Sentinel program

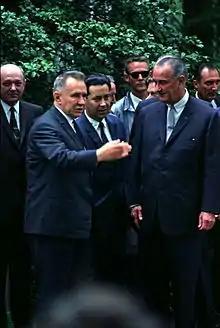
Soviet Premier Alexei Kosygin met with Johnson at the Glassboro Summit Conference.

In 1962 the US carried out a series of high-altitude nuclear tests, notably Starfish Prime, which demonstrated that the burst of x-rays released by a warhead can travel long distances. In the lower atmosphere they travel only a few meters before interacting with the air, which is one of the major mechanisms creating the fireball that forms around the explosion. In space, their mean free path was on the order of tens of kilometers. When the x-rays strike solid material they cause it to heat so rapidly that shock waves form. These can be powerful enough to break up an RV's heat shield or cause it to separate from the airframe. In March 1965, Bell was given the go-ahead to develop a new Zeus design based on this concept, and entered detailed planning in October.